Foundation species

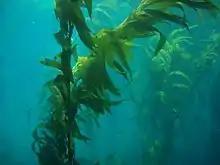
Californian forest of giant kelp, a foundation species

In ecology, the foundation species are species that have a strong role in structuring a community. A foundation species can occupy any trophic level in a food web (i.e., they can be primary producers, herbivores or predators). The term was coined by Paul K. Dayton in 1972, who applied it to certain members of marine invertebrate and algae communities. It was clear from studies in several locations that there were a small handful of species whose activities had a disproportionate effect on the rest of the marine community and they were therefore key to the resilience of the community. Dayton’s view was that focusing on foundation species would allow for a simplified approach to more rapidly understand how a community as a whole would react to disturbances, such as pollution, instead of attempting the extremely difficult task of tracking the responses of all community members simultaneously. The term has since been applied to a range of organisms in ecosystems around the world, in both aquatic and terrestrial environments. Aaron Ellison "et al." introduced the term to terrestrial ecology by applying the term foundation species to tree species that define and structure certain forest ecosystems through their influences on associated organisms and modulation of ecosystem processes.